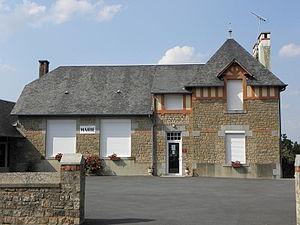
Mairie de Précey (50).
Précey est une commune française du département de la Manche en région Normandie, peuplée de 550 habitants.